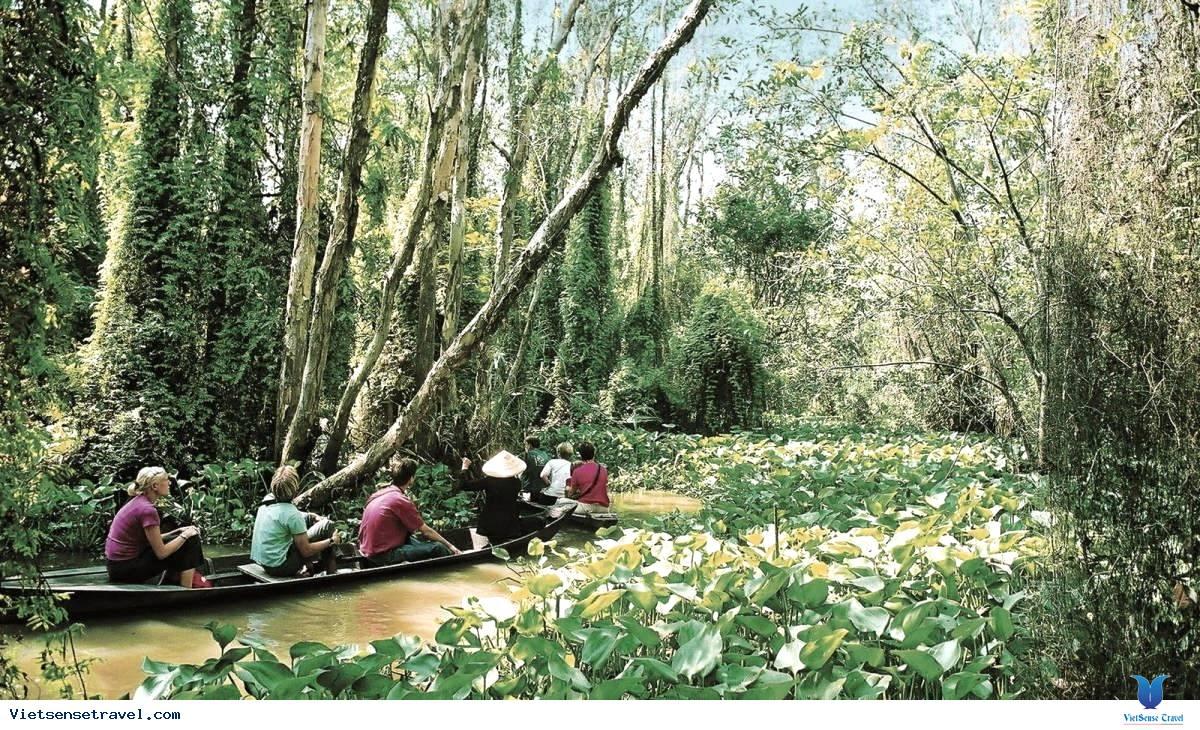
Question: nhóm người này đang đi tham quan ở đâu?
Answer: ở một khu du lịch sinh thái